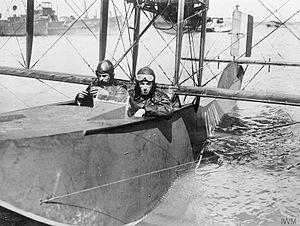
Le FBA Type B est un avion militaire de la Première Guerre mondiale produit en France par le constructeur aéronautique Franco-British Aviation Company.
La Première Guerre mondiale voit le plein essor des premiers avions militaires, après de timides tâtonnements et utilisations avant guerre.